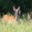
Label: deer